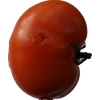
Label: tomato